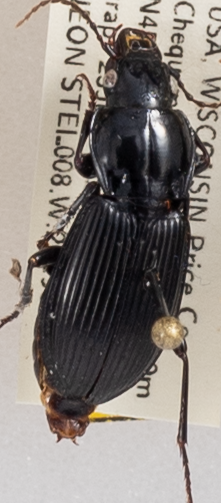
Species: Pterostichus novus
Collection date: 2019-07-23
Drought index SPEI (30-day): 0.086
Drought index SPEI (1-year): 1.77
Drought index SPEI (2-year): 1.416